International Labour Organization

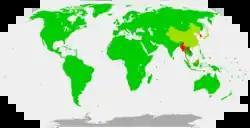
Ratifications of the ILO's 1957 Abolition of Forced Labour Convention, with non-ratifiers shown in red

The ILO has considered the fight against forced labour to be one of its main priorities. During the interwar years, the issue was mainly considered a colonial phenomenon, and the ILO's concern was to establish minimum standards protecting the inhabitants of colonies from the worst abuses committed by economic interests. After 1945, the goal became to set a uniform and universal standard, determined by the higher awareness gained during World War II of politically and economically motivated systems of forced labour, but debates were hampered by the Cold War and by exemptions claimed by colonial powers. Since the 1960s, declarations of labour standards as a component of human rights have been weakened by government of postcolonial countries claiming a need to exercise extraordinary powers over labour in their role as emergency regimes promoting rapid economic development.